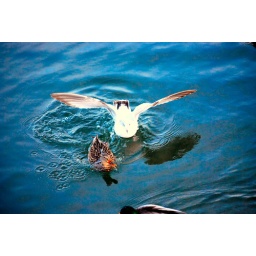
A seagull and a female mallard duck, taken at the lake by me in a freezing autumn afternoon.